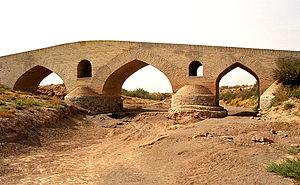
L’appellation art safavide regroupe la production artistique qui a eu lieu en Perse durant la dynastie éponyme, entre 1501 et 1722. Elle marque un apogée dans l’art du livre et de l’architecture persans alors que les arts mineurs tels que la céramique, l’art du métal ou le verre ont plus ou moins tendance à péricliter. Bien que nourri de culture persane, l’art safavide est fortement influencé par les cultures turkmène, chinoise, ottomane et occidentale.